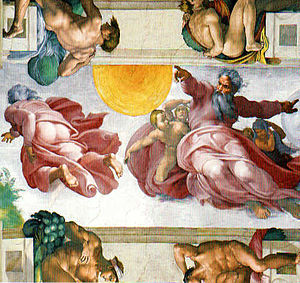
Skabelsesberetningen i Bibelen
Gud skaber Solen og stjernerne, Detalje fra det Sixtinske Kapel
Med Skabelsesberetningen i Bibelen eller Skabelsesberetningerne i Bibelen menes i almindelighed teksten i Første Mosebog, kapitel 1 og 2.